Hotel Artemis

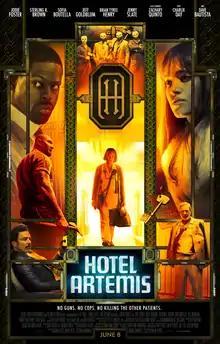
Theatrical release poster

Hotel Artemis is a 2018 dystopian action crime thriller film written and directed by Drew Pearce, in his feature film directorial debut. It stars Jodie Foster, Sterling K. Brown, Sofia Boutella, Jeff Goldblum, Charlie Day, Brian Tyree Henry, Jenny Slate, Dave Bautista, and Zachary Quinto. The plot follows Jean Thomas, a nurse who runs a secret hospital for criminals in futuristic Los Angeles. It was released in the United States on June 8, 2018. The film received mixed reviews from critics, who praised its visual style, intriguing screenplay and acting (particularly Foster's) but found the execution poor. It was a box office bomb, only grossing $13 million against a budget of $15 million.